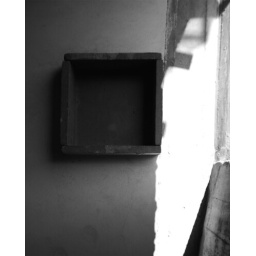
Side wall of my call balcony at La Tourette Dominican Priory by Le Corbusier: Eveux FRANCE